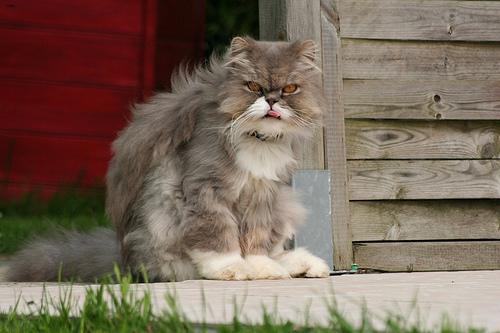
Persian